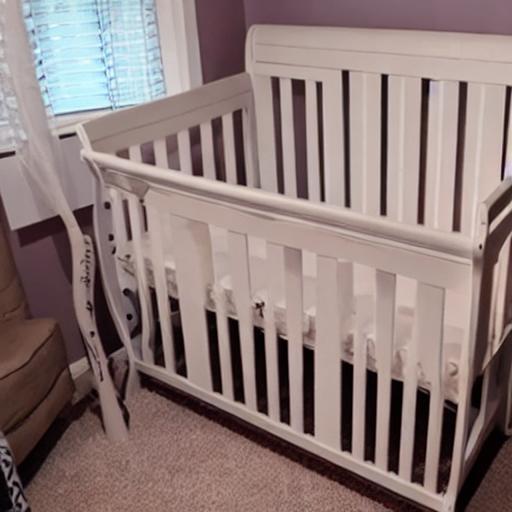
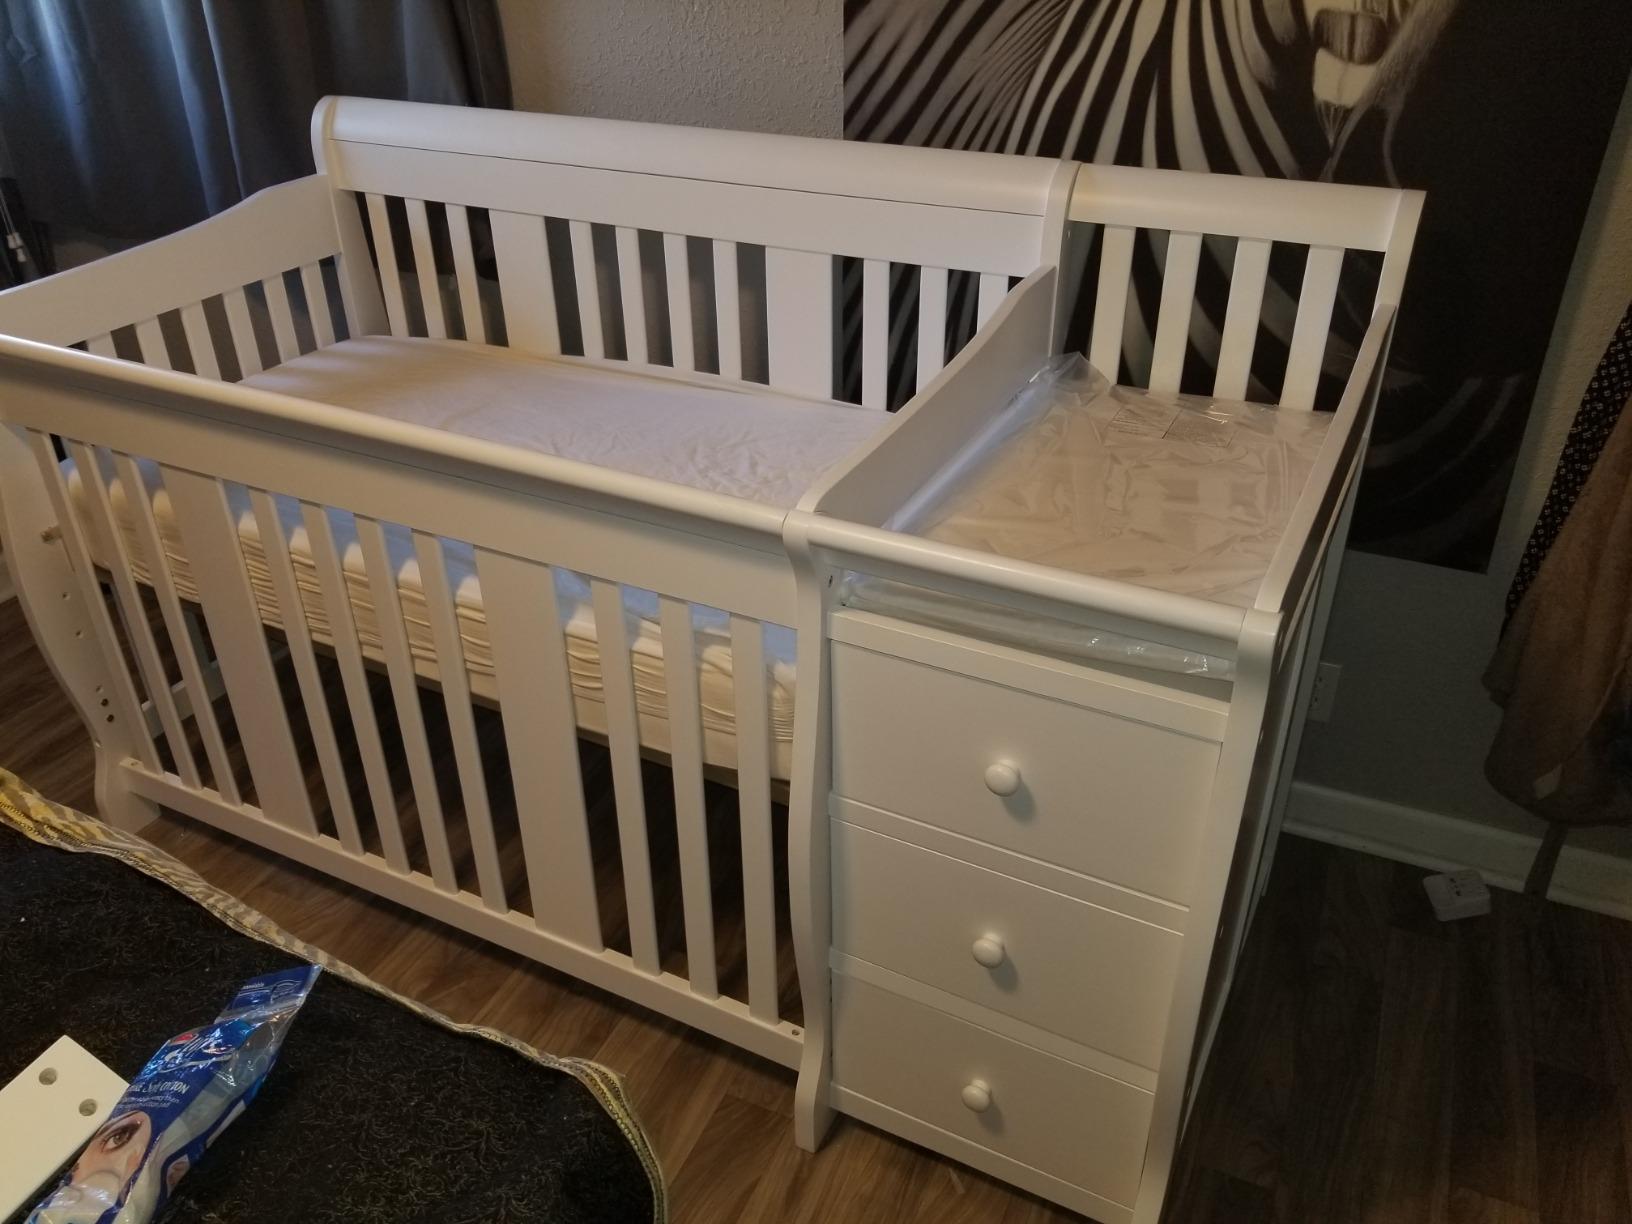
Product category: products_crib
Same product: no